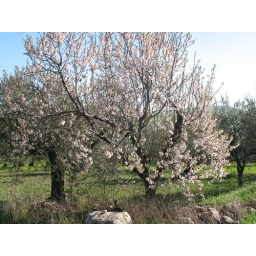
Almond tree in flower